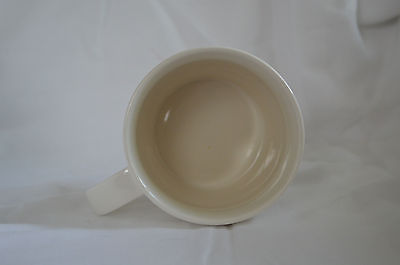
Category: mug